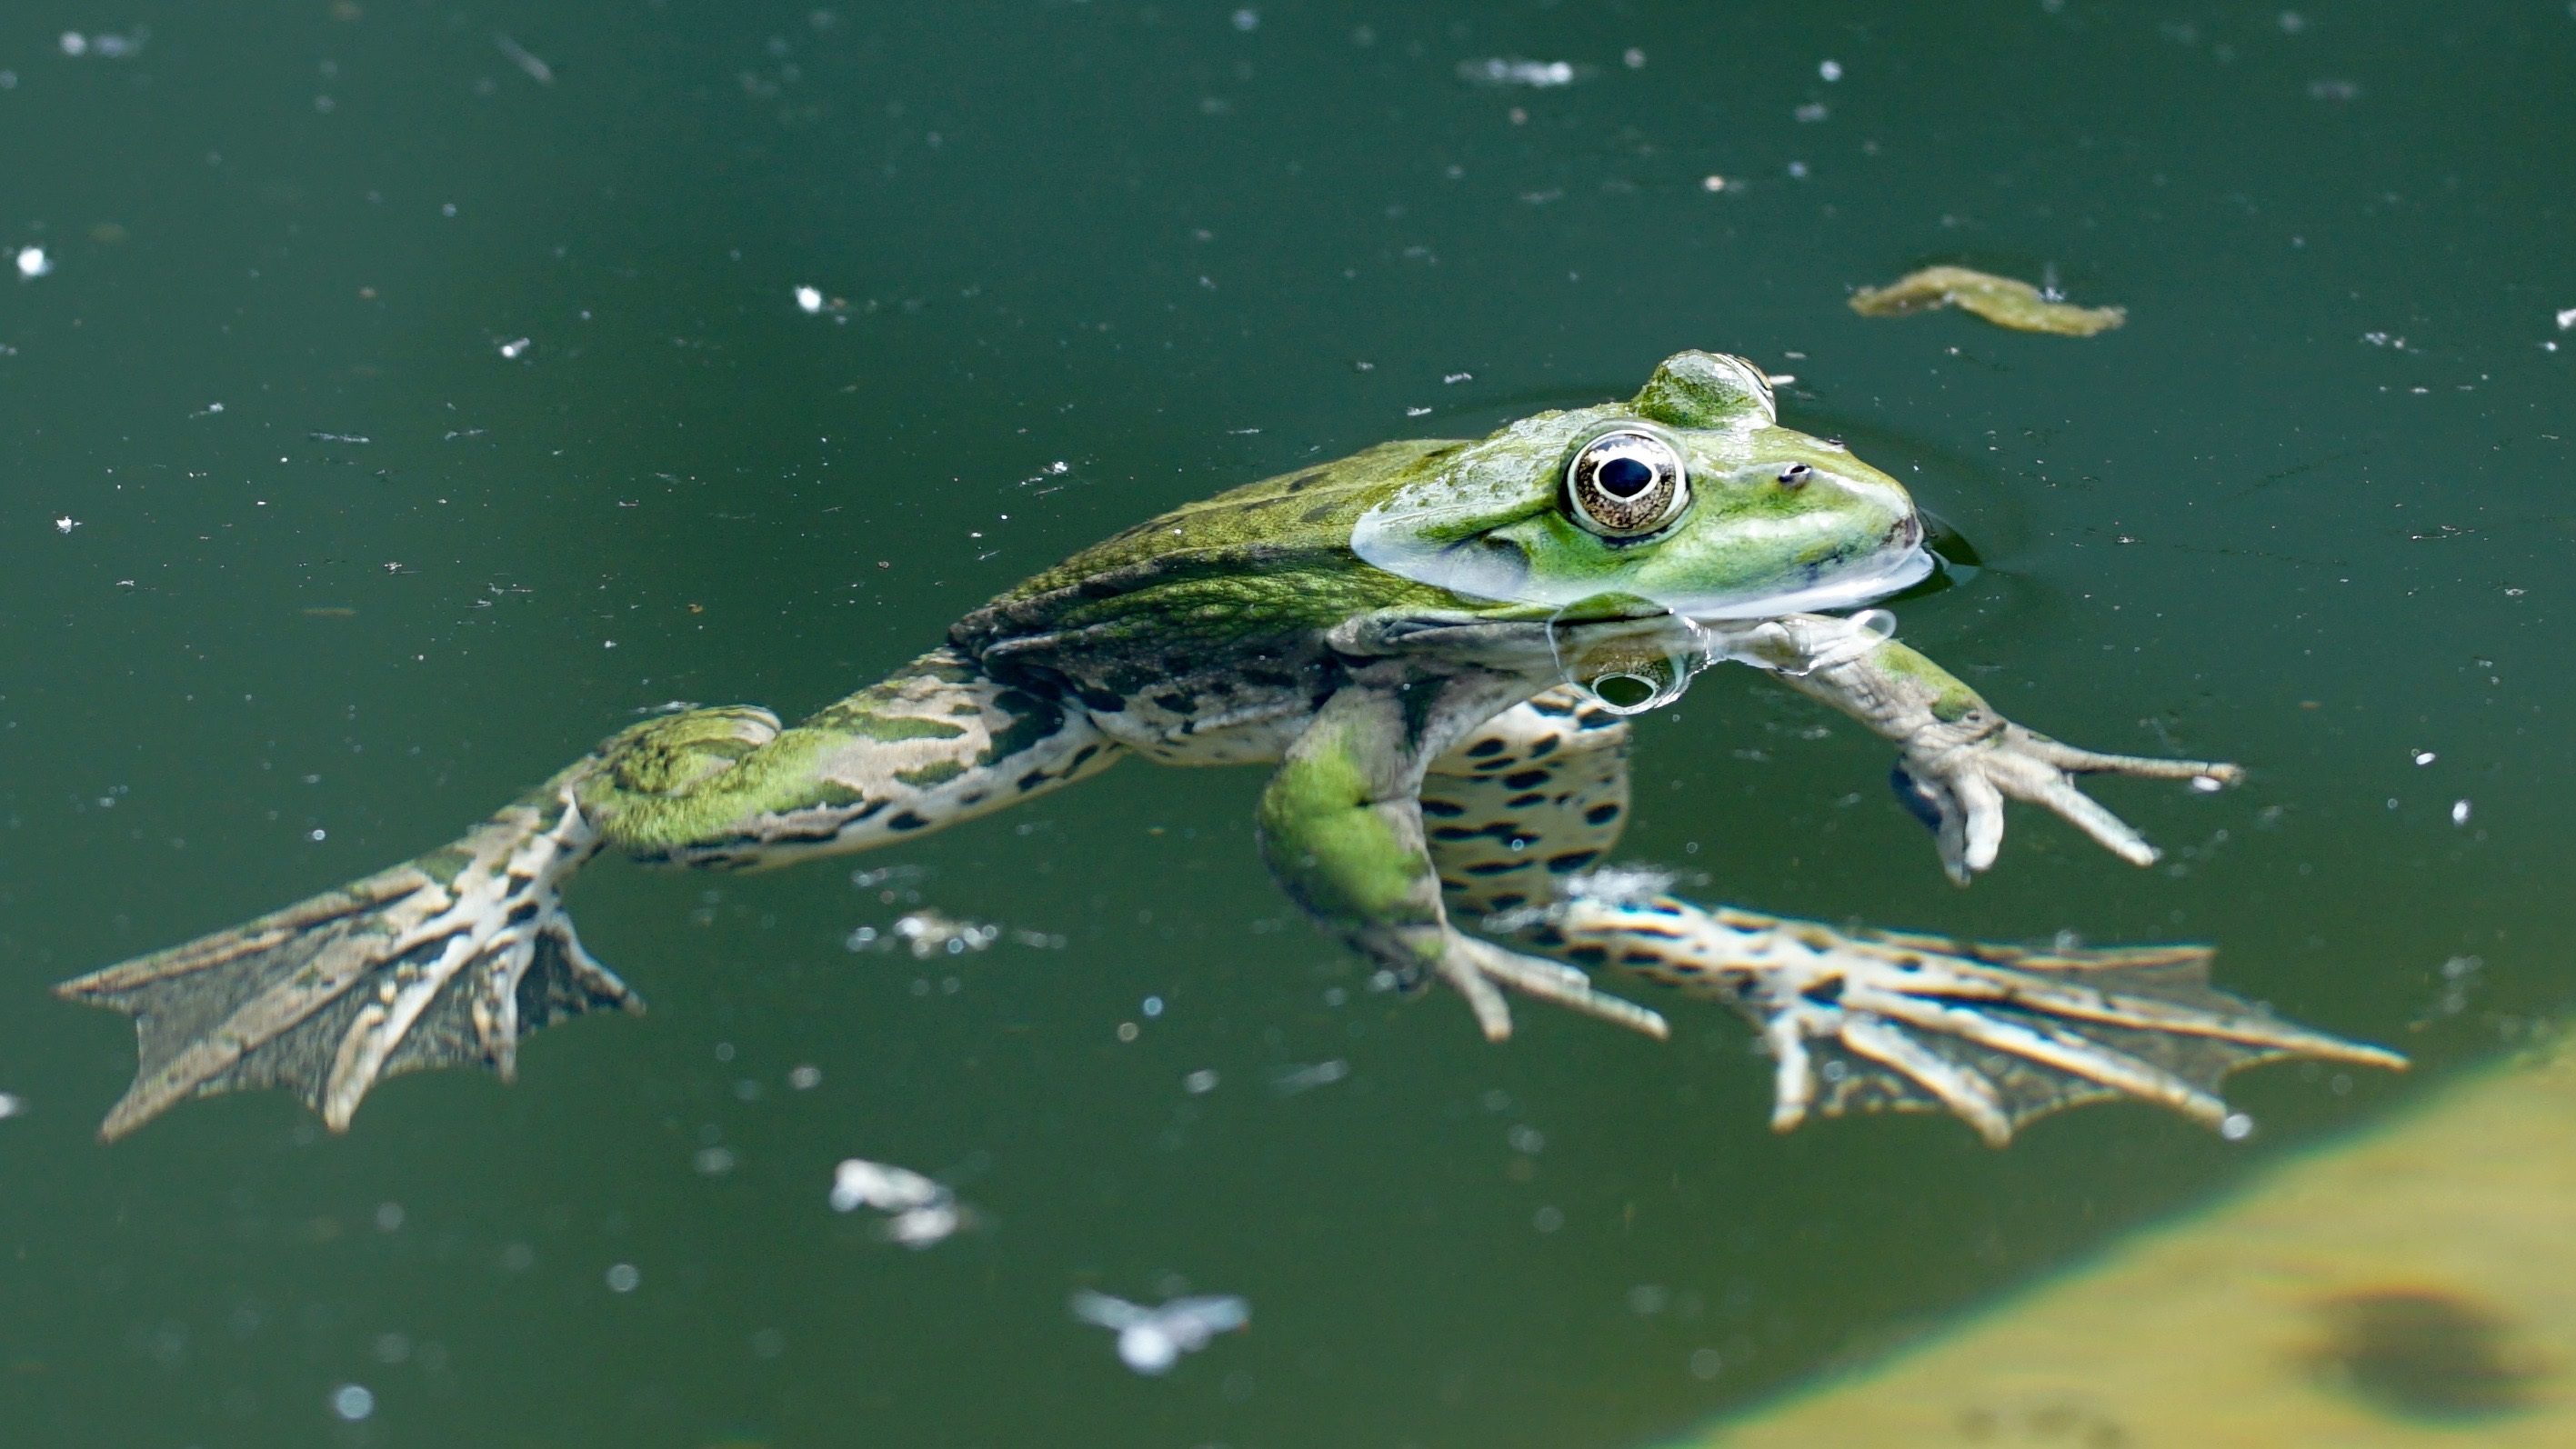
watch, nature, swim, biology, frog, amphibian, fauna, vertebrate, amphibians, bullfrog, ranidae, marine biology